Merenschwand

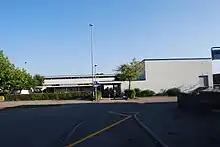
Merenschwand school

In Merenschwand about 76.5% of the population (between age 25-64) have completed either non-mandatory upper secondary education or additional higher education (either university or a "Fachhochschule"). Of the school age population, there are 263 students attending primary school, there are 219 students attending secondary school in the municipality. Merenschwand is home to the "Schul-u.Gde.Bibliothek Merenschwand" (school and municipal library of Merenschwand).